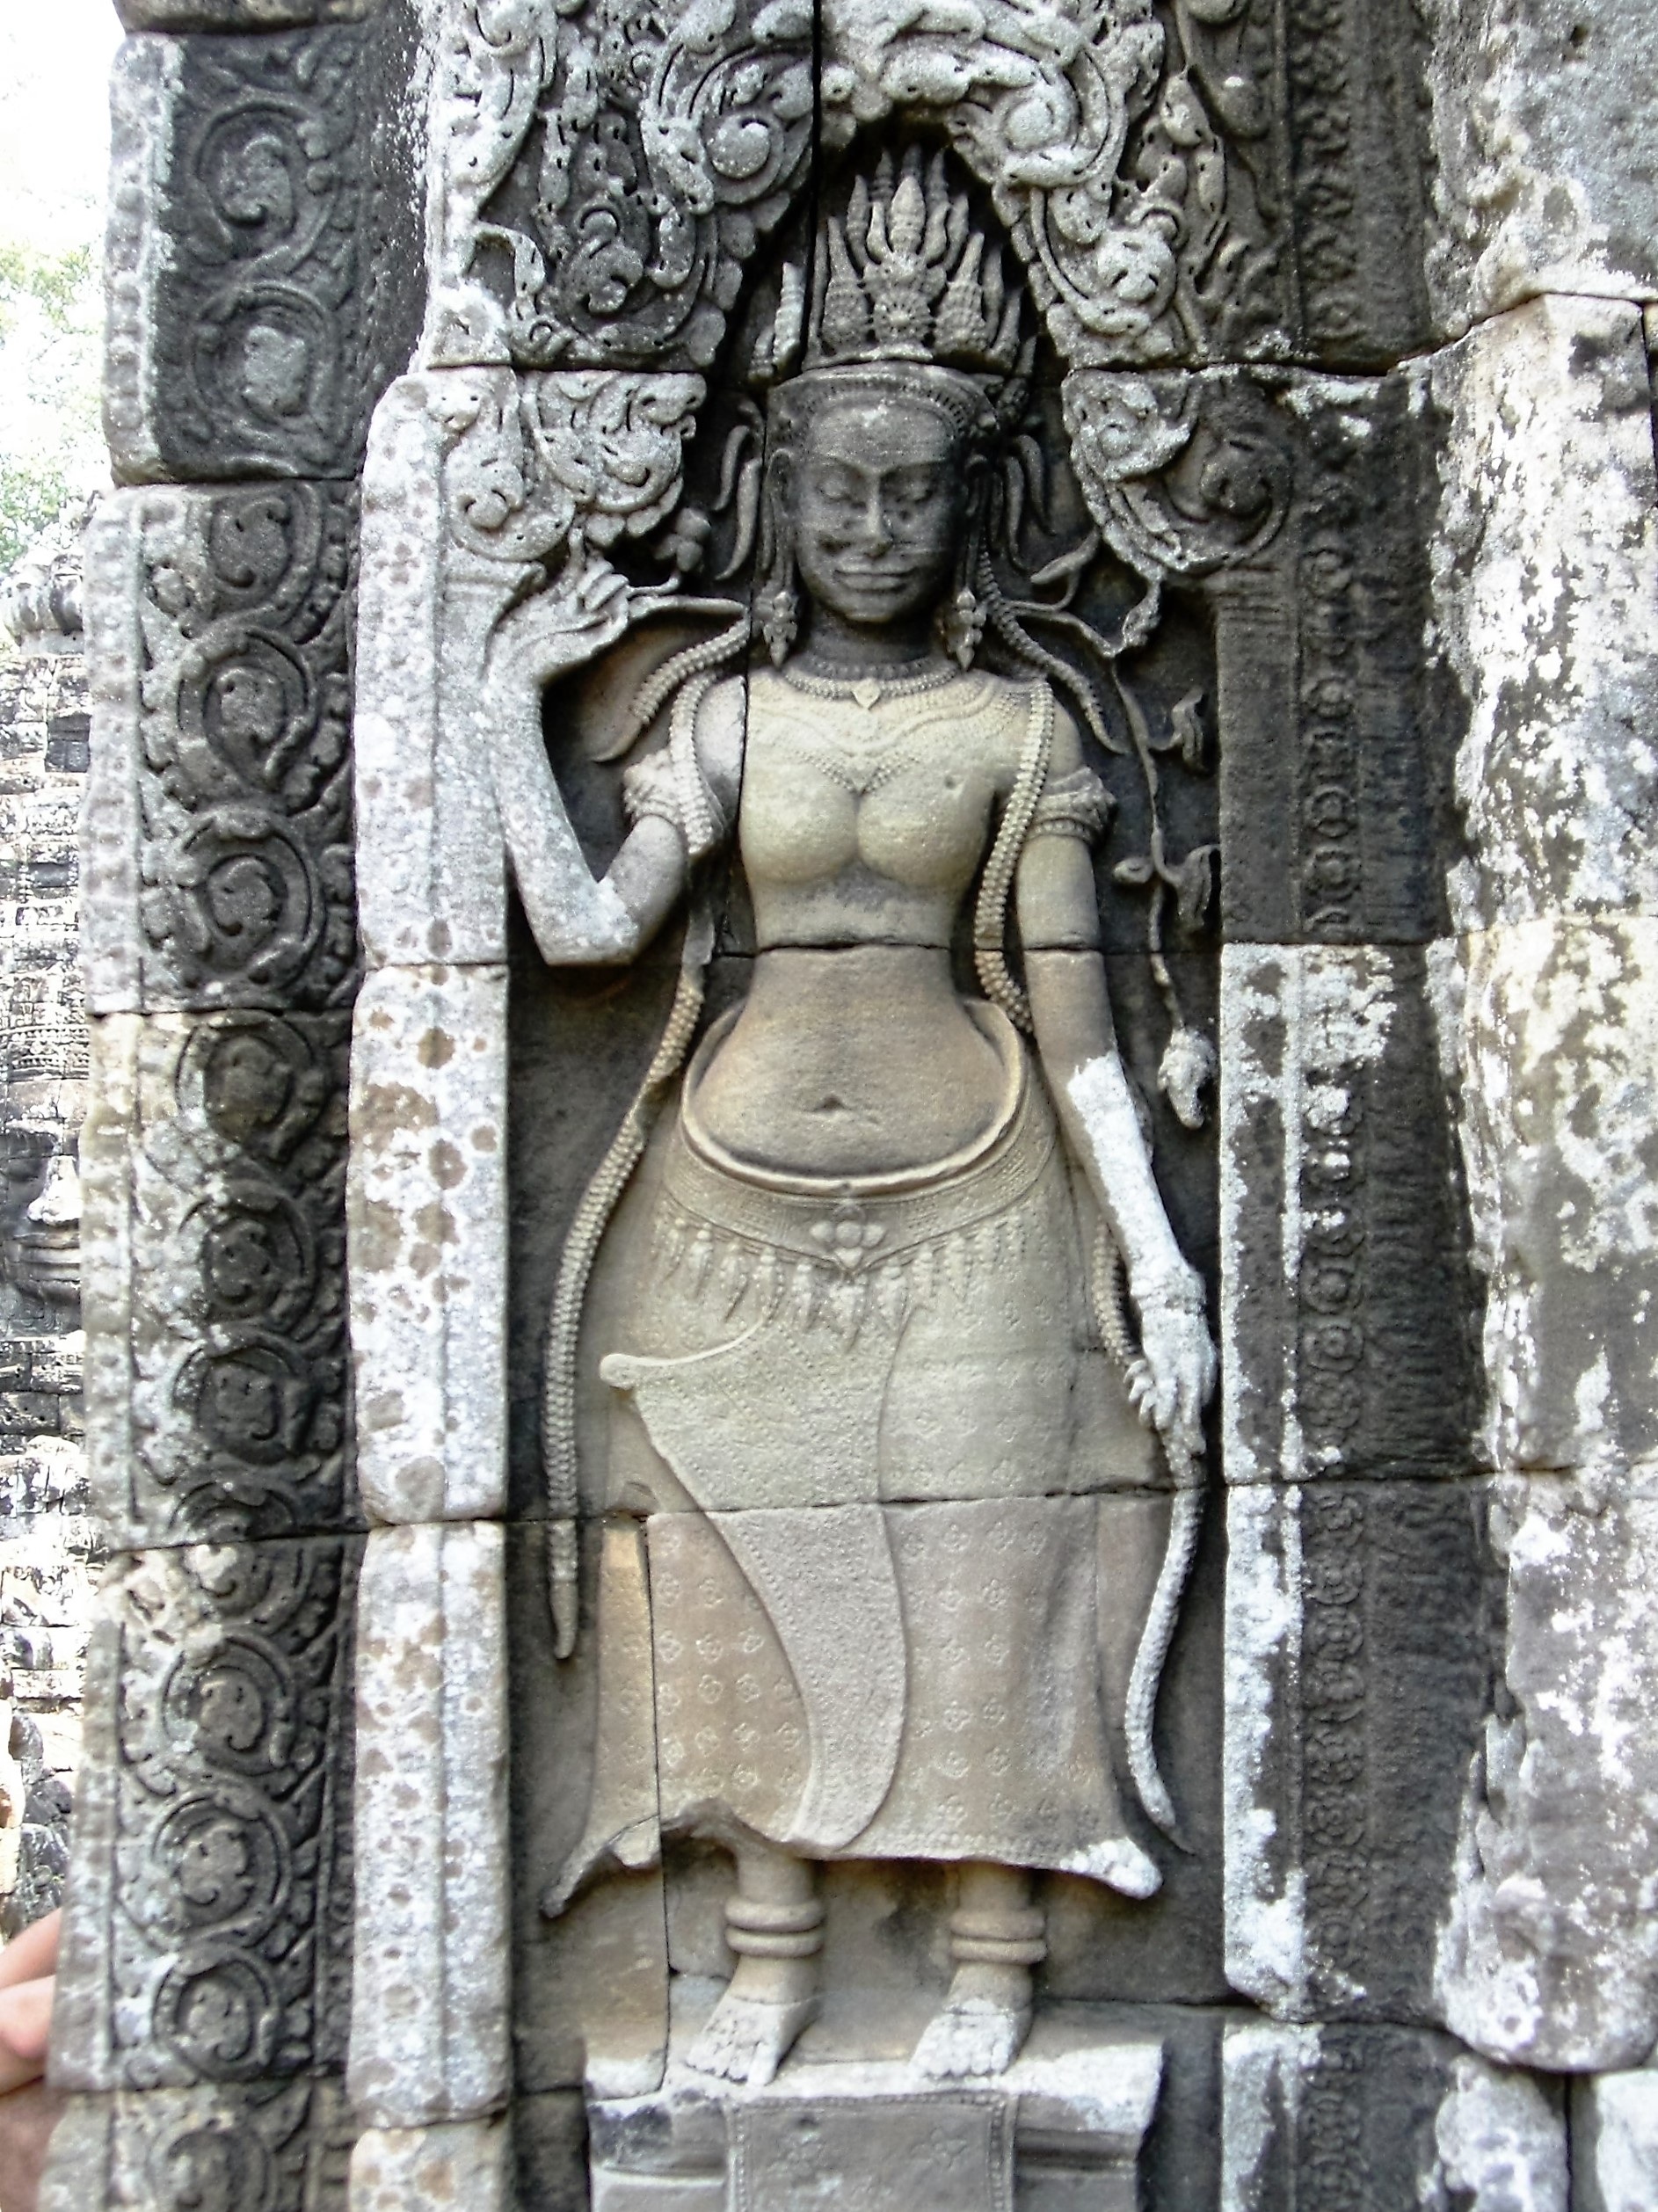
monument, statue, religion, sculpture, art, temple, cambodia, image, carving, relief, stele, anghor what, stone carving, ancient history